Rinconada Formation

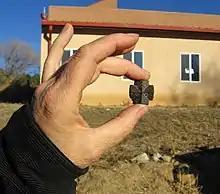
Twinned staurolite from Rinconada Formation

The staurolite likely crystallized out at a temperature of 532 ± 20 °C and about 3,700 bar total pressure under conditions of water undersaturation.